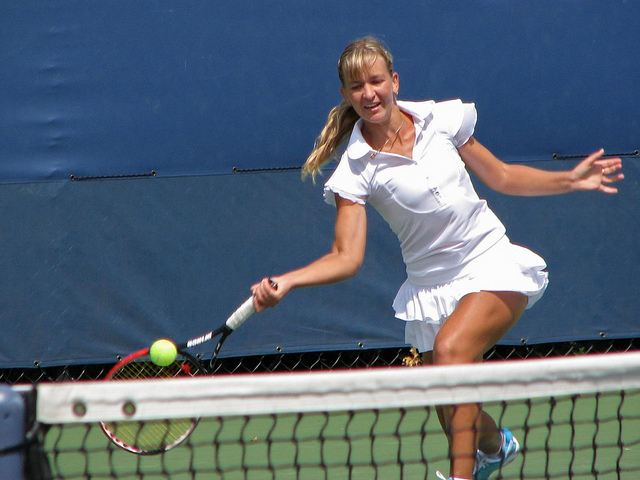
một người phụ nữ đang chơi tennis ở trên sân